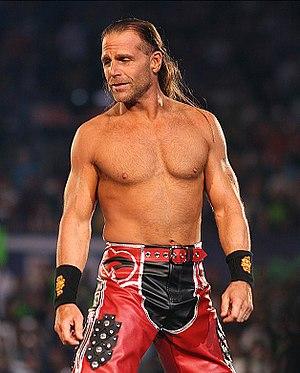
La 26ᵉ édition de WrestleMania est une manifestation de catch télédiffusée et visible uniquement en paiement à la séance. L'événement, produit par la World Wrestling Entertainment, a eu lieu le 28 mars 2010 à l’University of Phoenix Stadium de la ville de Glendale, en Arizona. Shawn Michaels, Triple H, John Cena, The Undertaker et Batista sont les vedettes de l'affiche officielle.
La 24ᵉ édition édition de WrestleMania est une manifestation de catch produite par la World Wrestling Entertainment, une fédération de catch américaine, qui est télédiffusée, visible en paiement à la séance, qui a eu lieu le 30 mars 2008 au Citrus Bowl d’Orlando dans l’état de Floride, aux États-Unis. Il s’agit de la vingt-quatrième édition de WrestleMania, événement annuel qui fait partie, avec le Royal Rumble, SummerSlam et les Survivor Series, du « Big Four » à savoir les « Quatre Grands ».